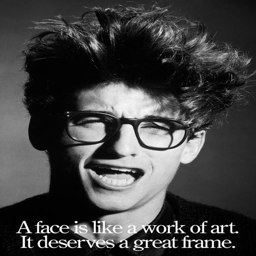
a face is like a work of art , it deserves a great frame .